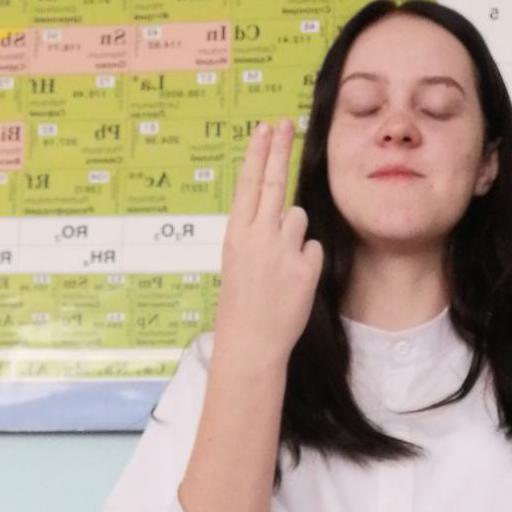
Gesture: two_up_inverted